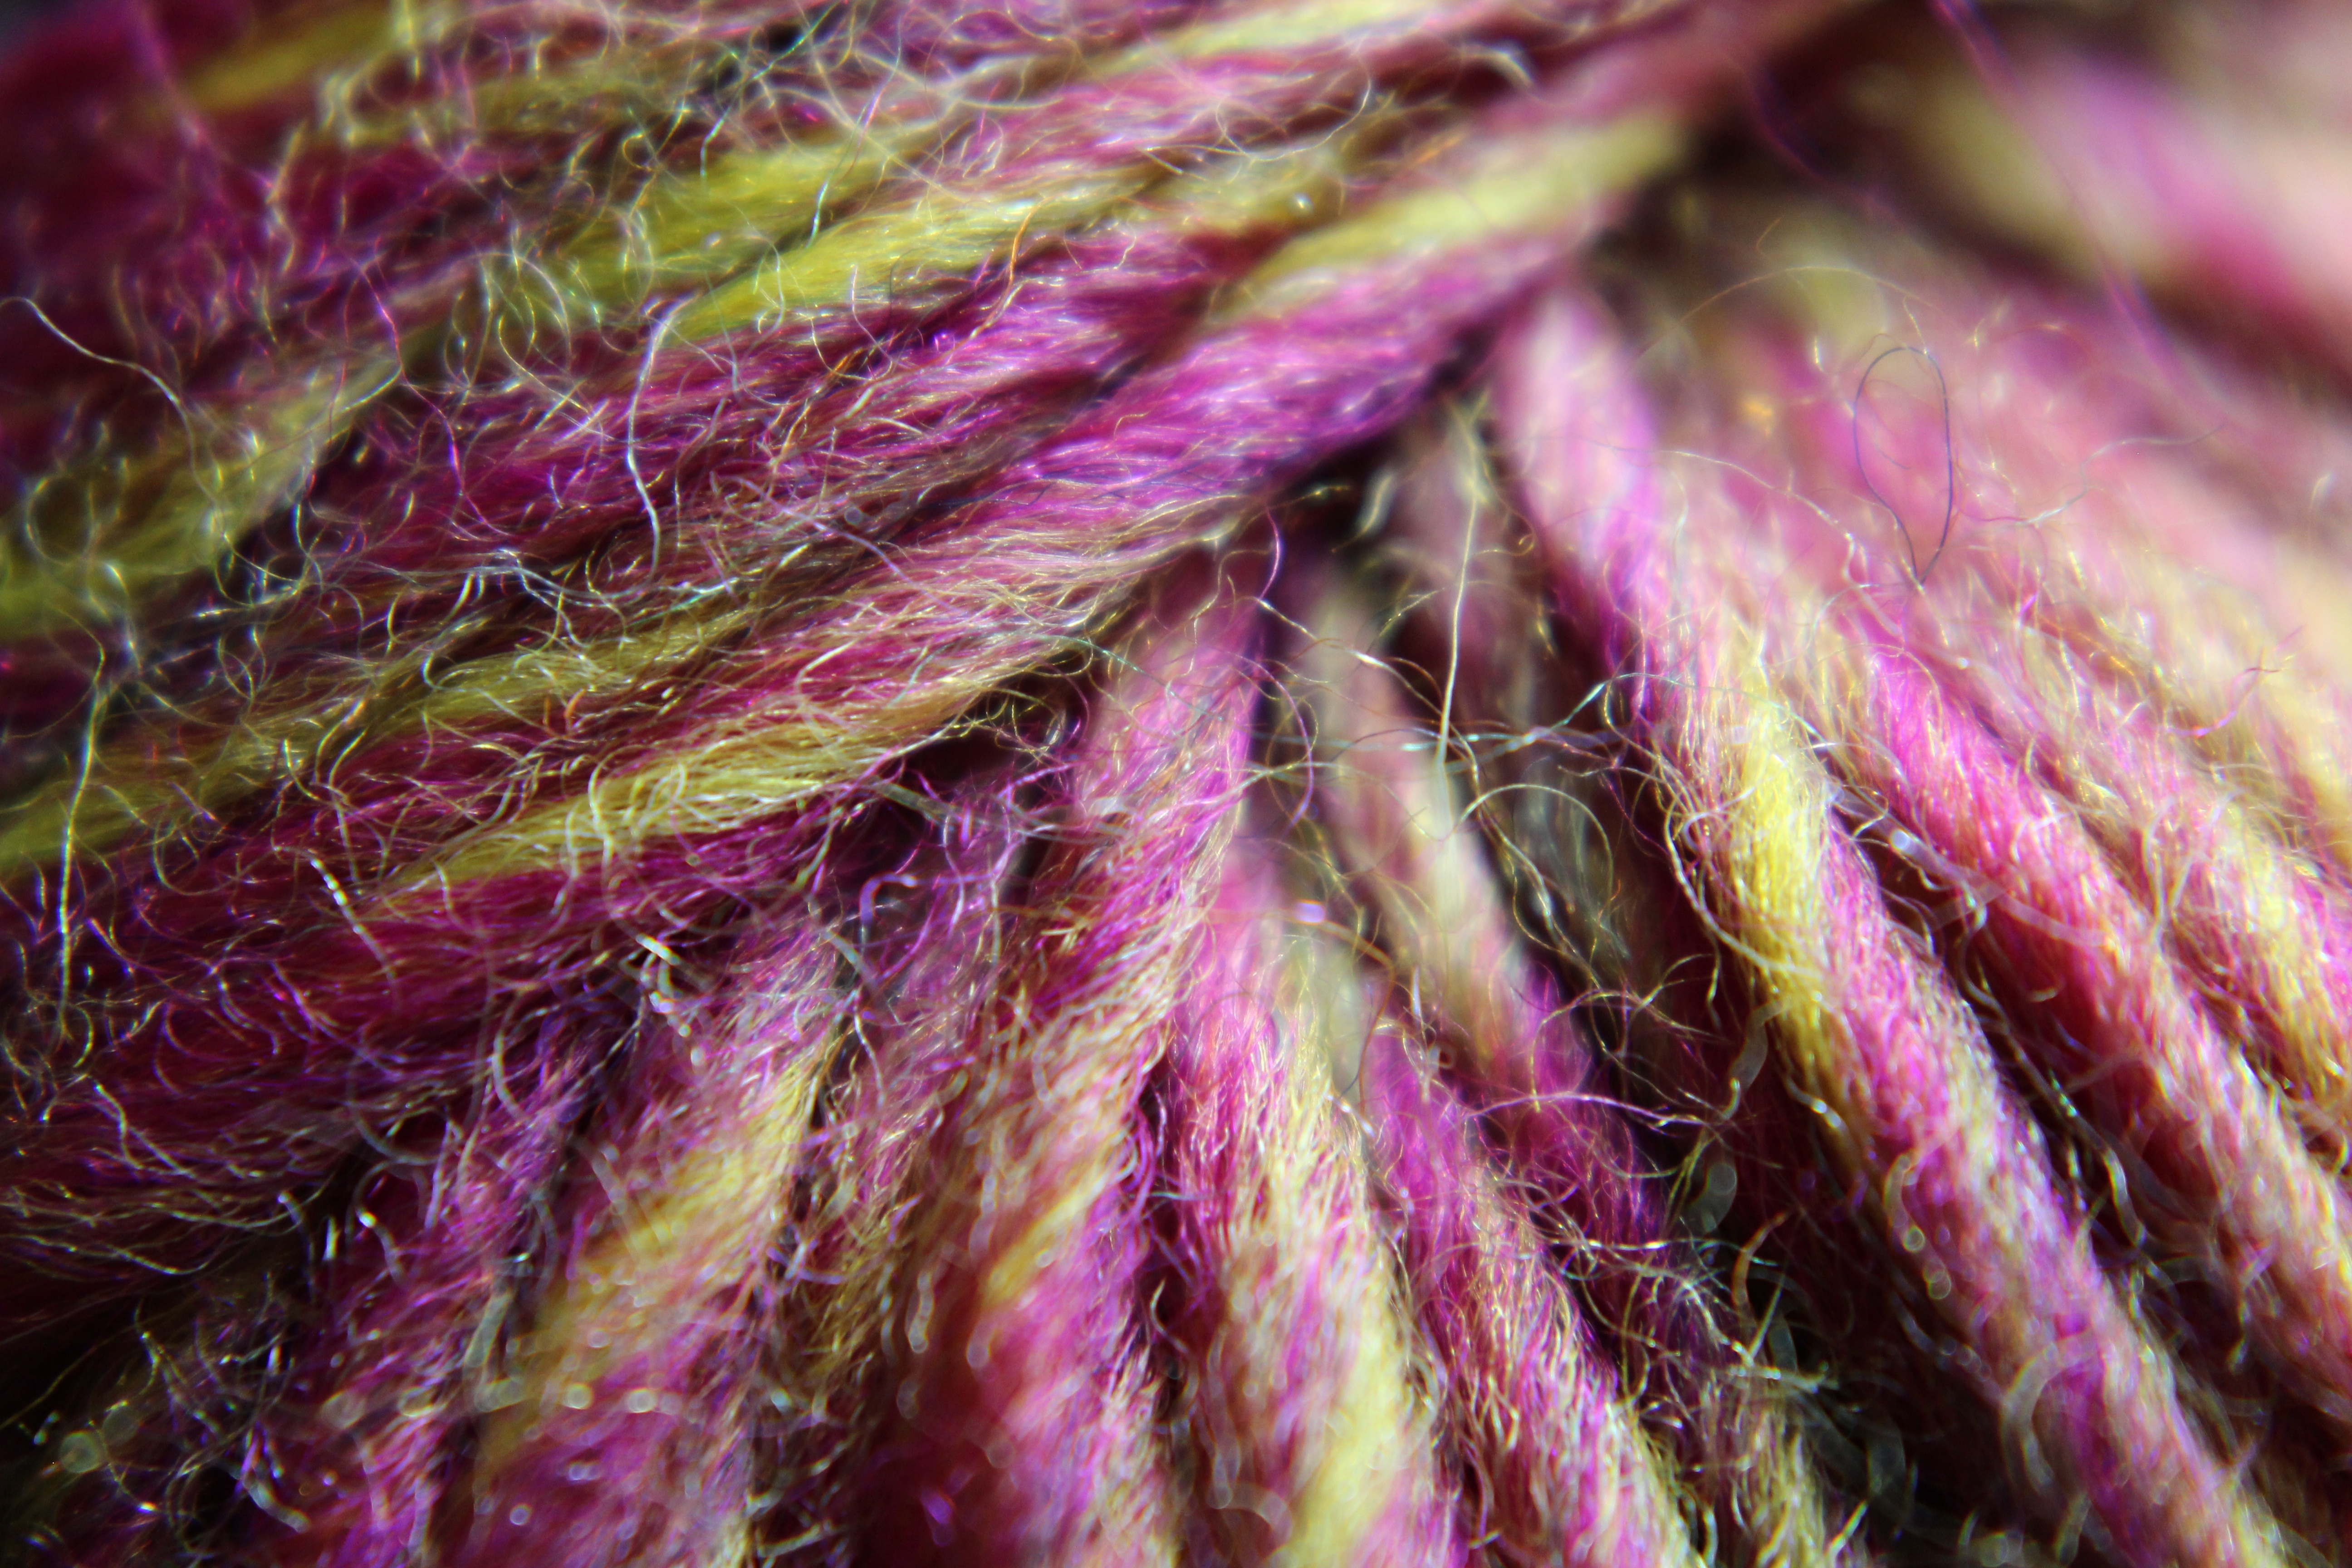
creative, flower, purple, green, color, colorful, knit, pink, wool, material, thread, close up, crochet, textile, magenta, colored, hobby, hand labor, tinker, wollkn ul, cat's cradle, plant stem